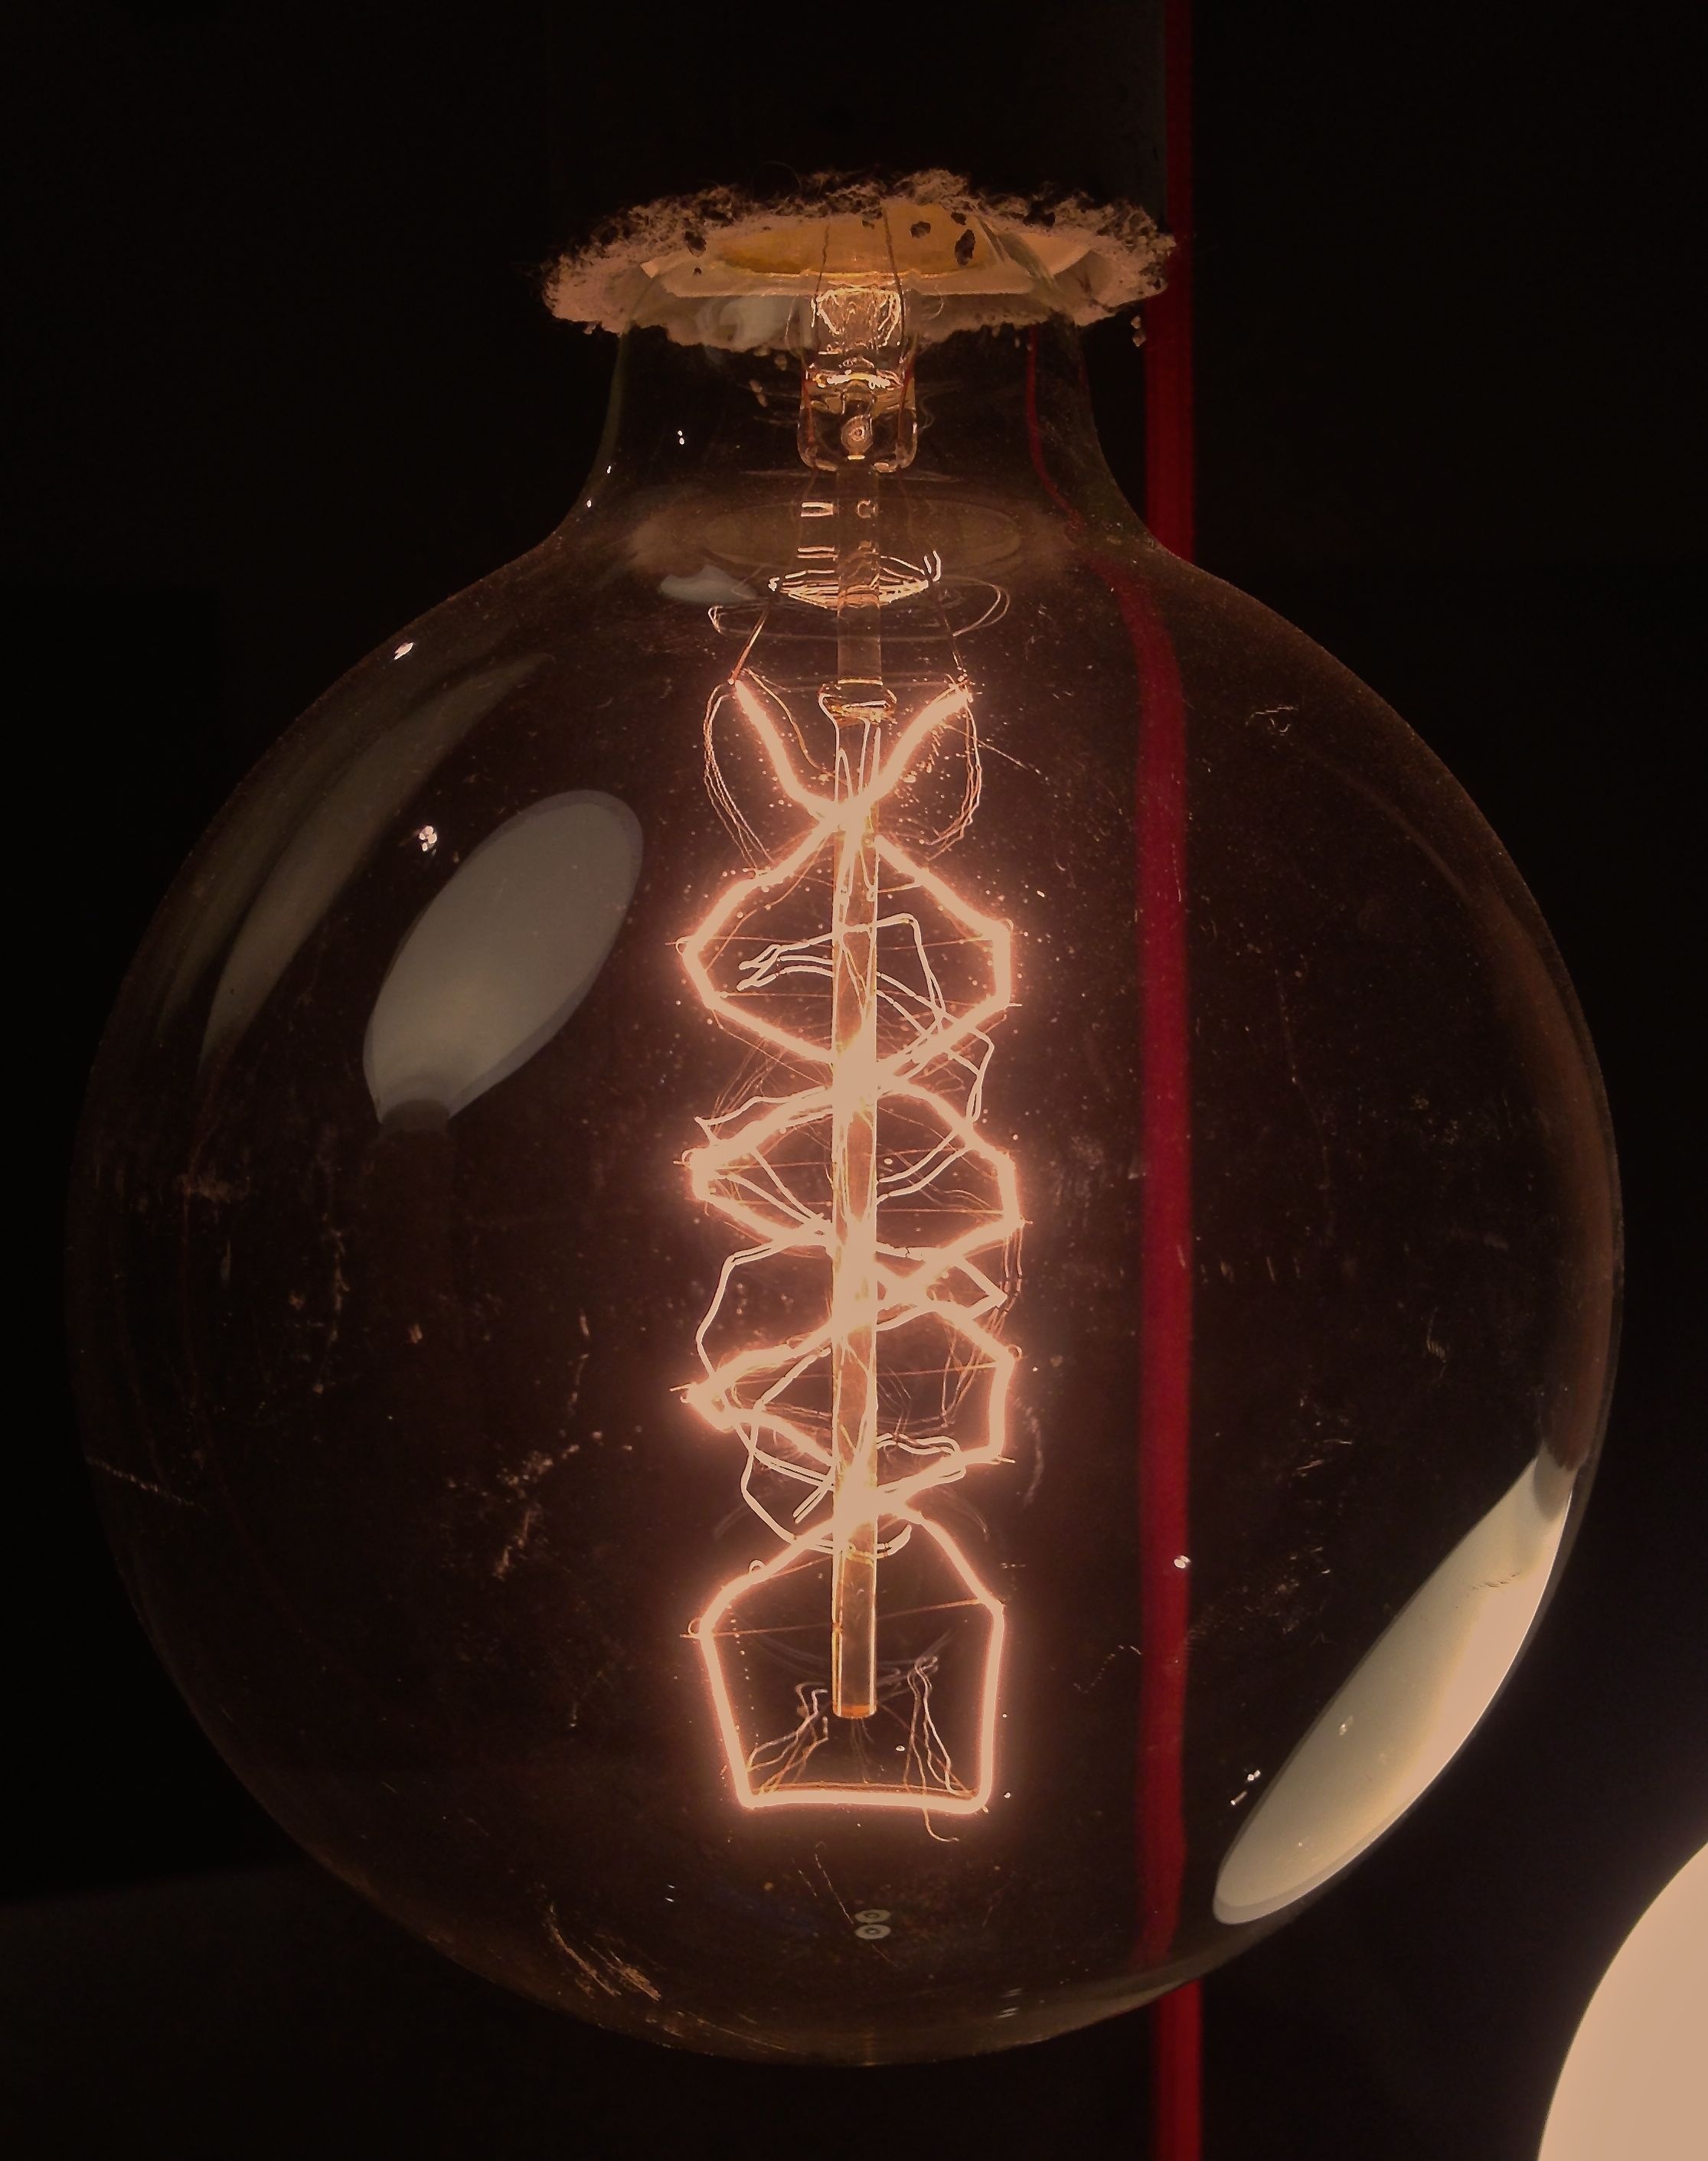
light, technology, glass, symbol, bulb, bottle, lamp, light bulb, lighting, lightbulb, energy, light fixture, inspiration, idea, innovation, invention, idea concept, innovation technology, incandescent light bulb, drinkware